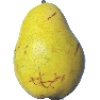
Label: Pear Monster 1